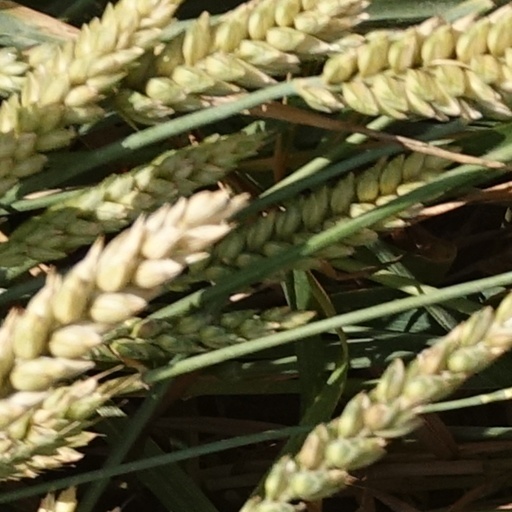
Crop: wheat